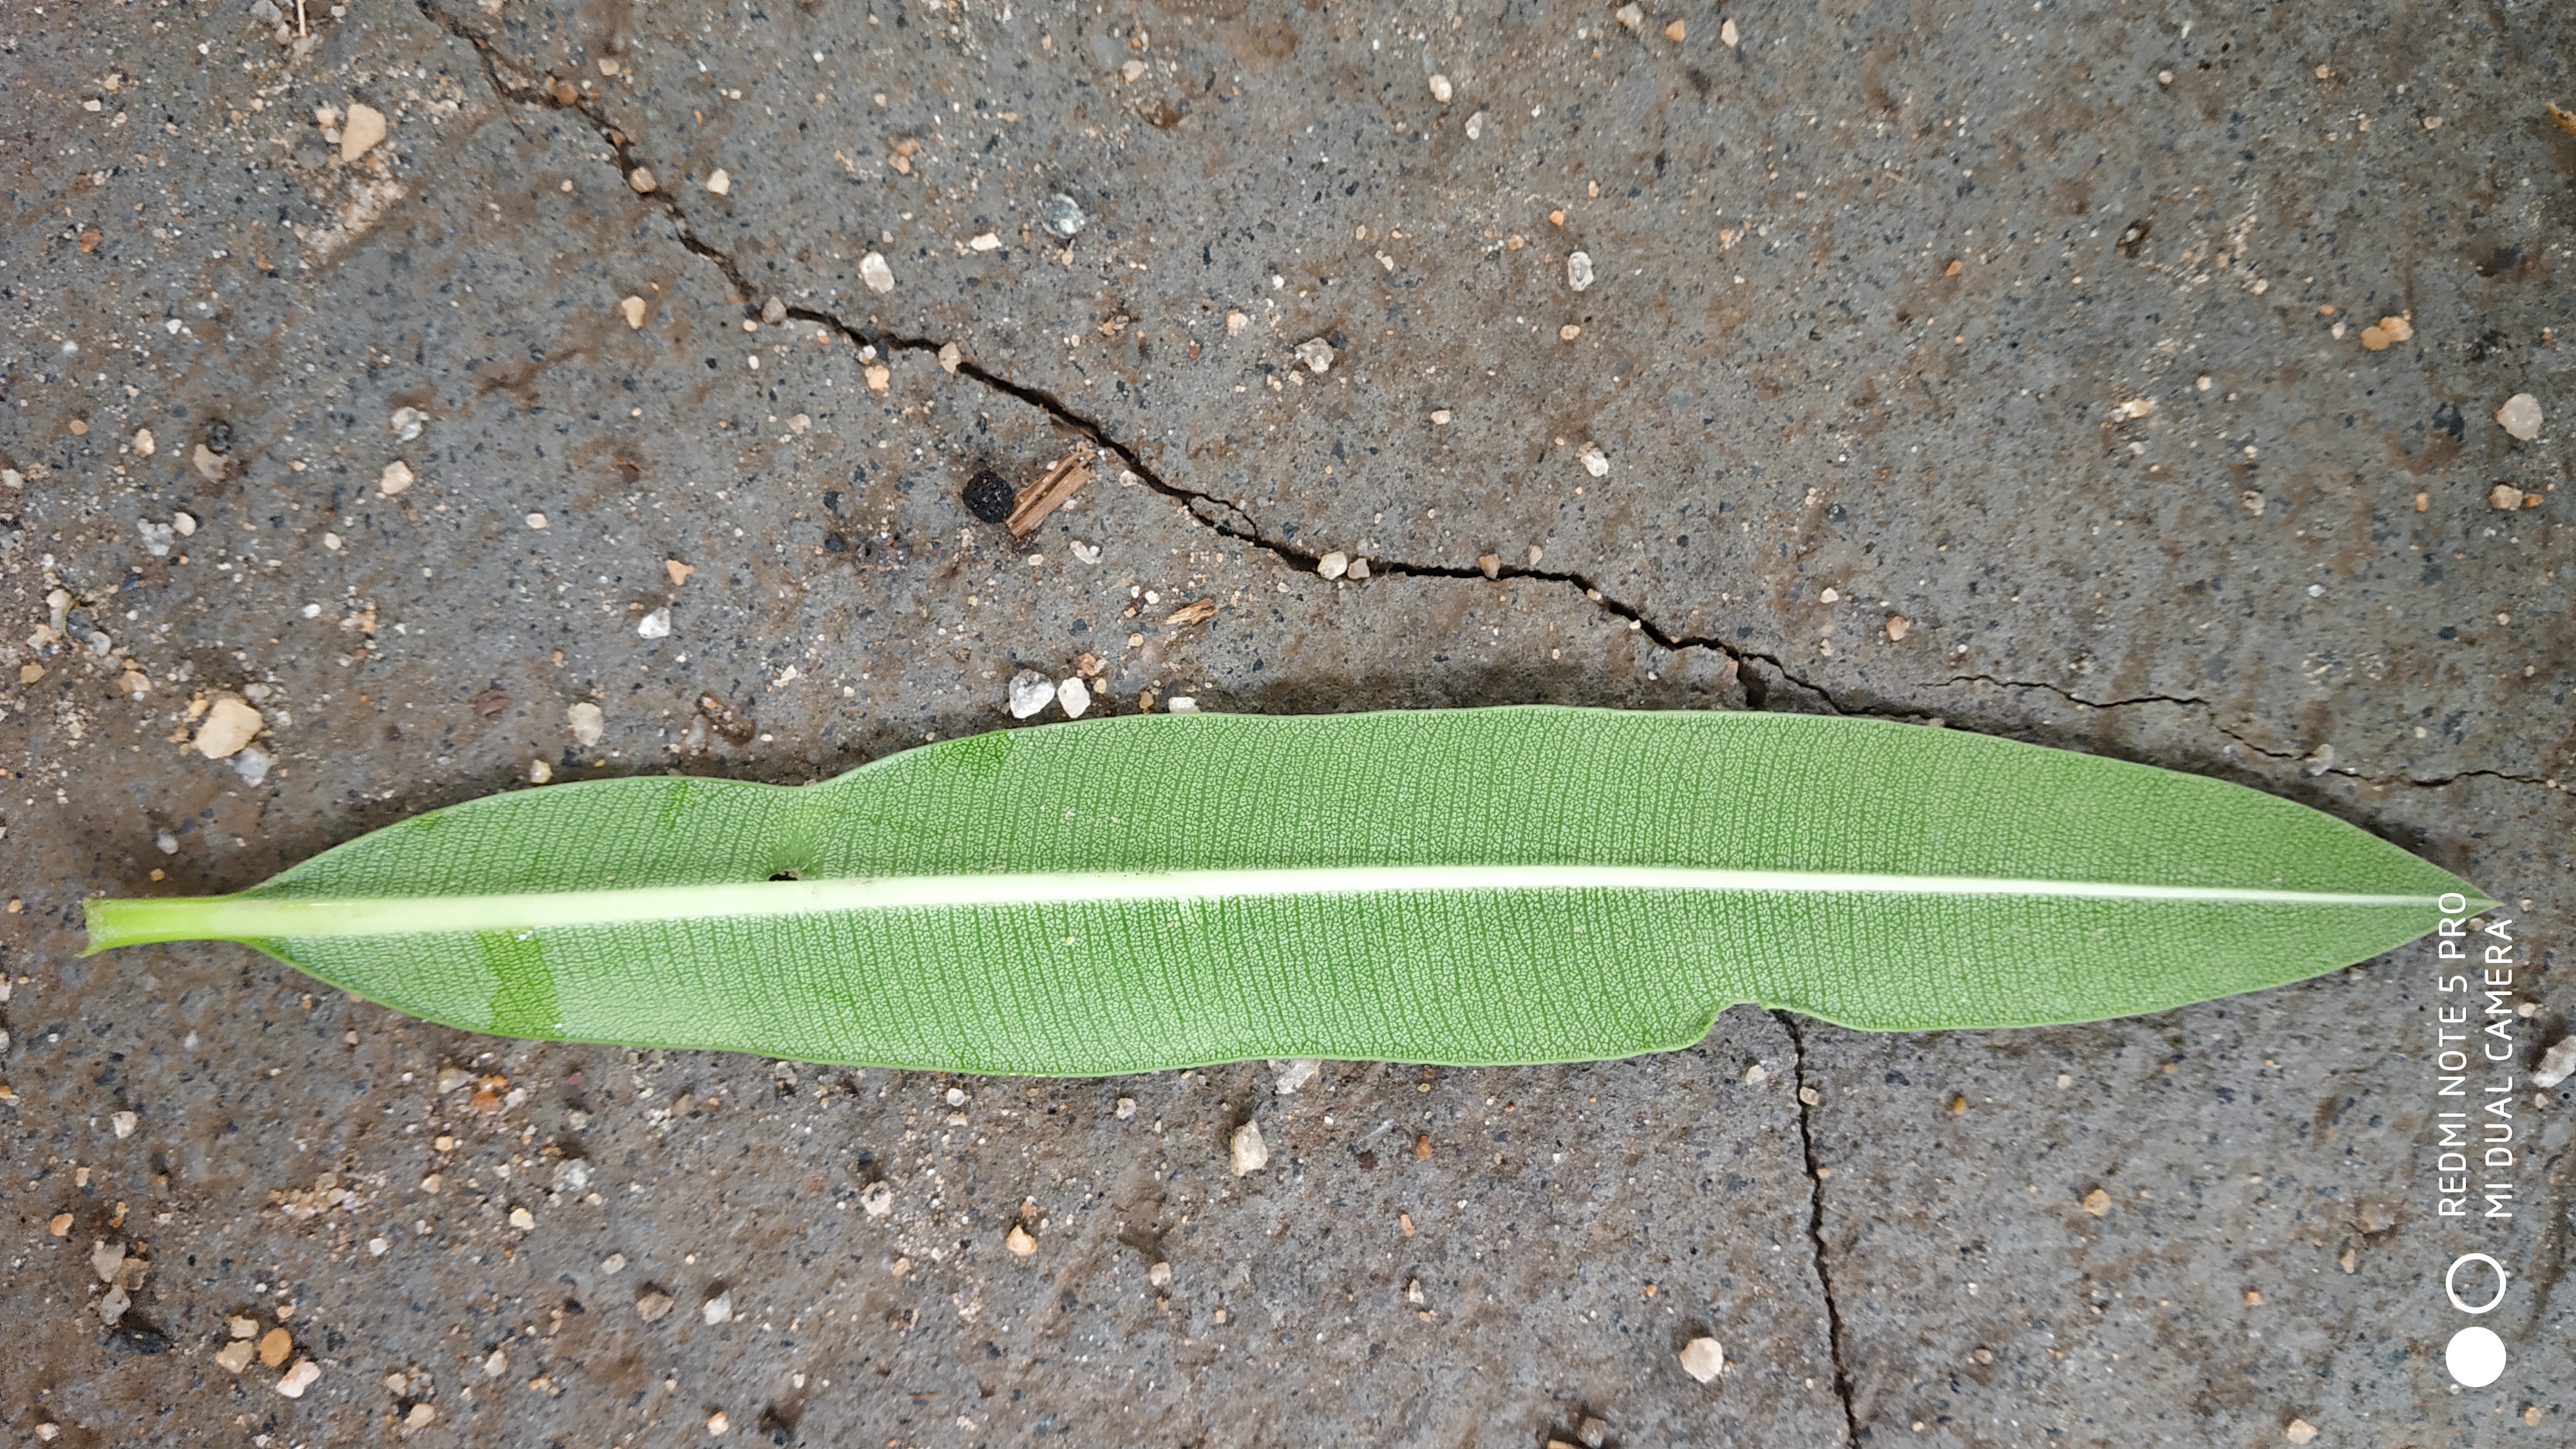
Plant: Ganigale